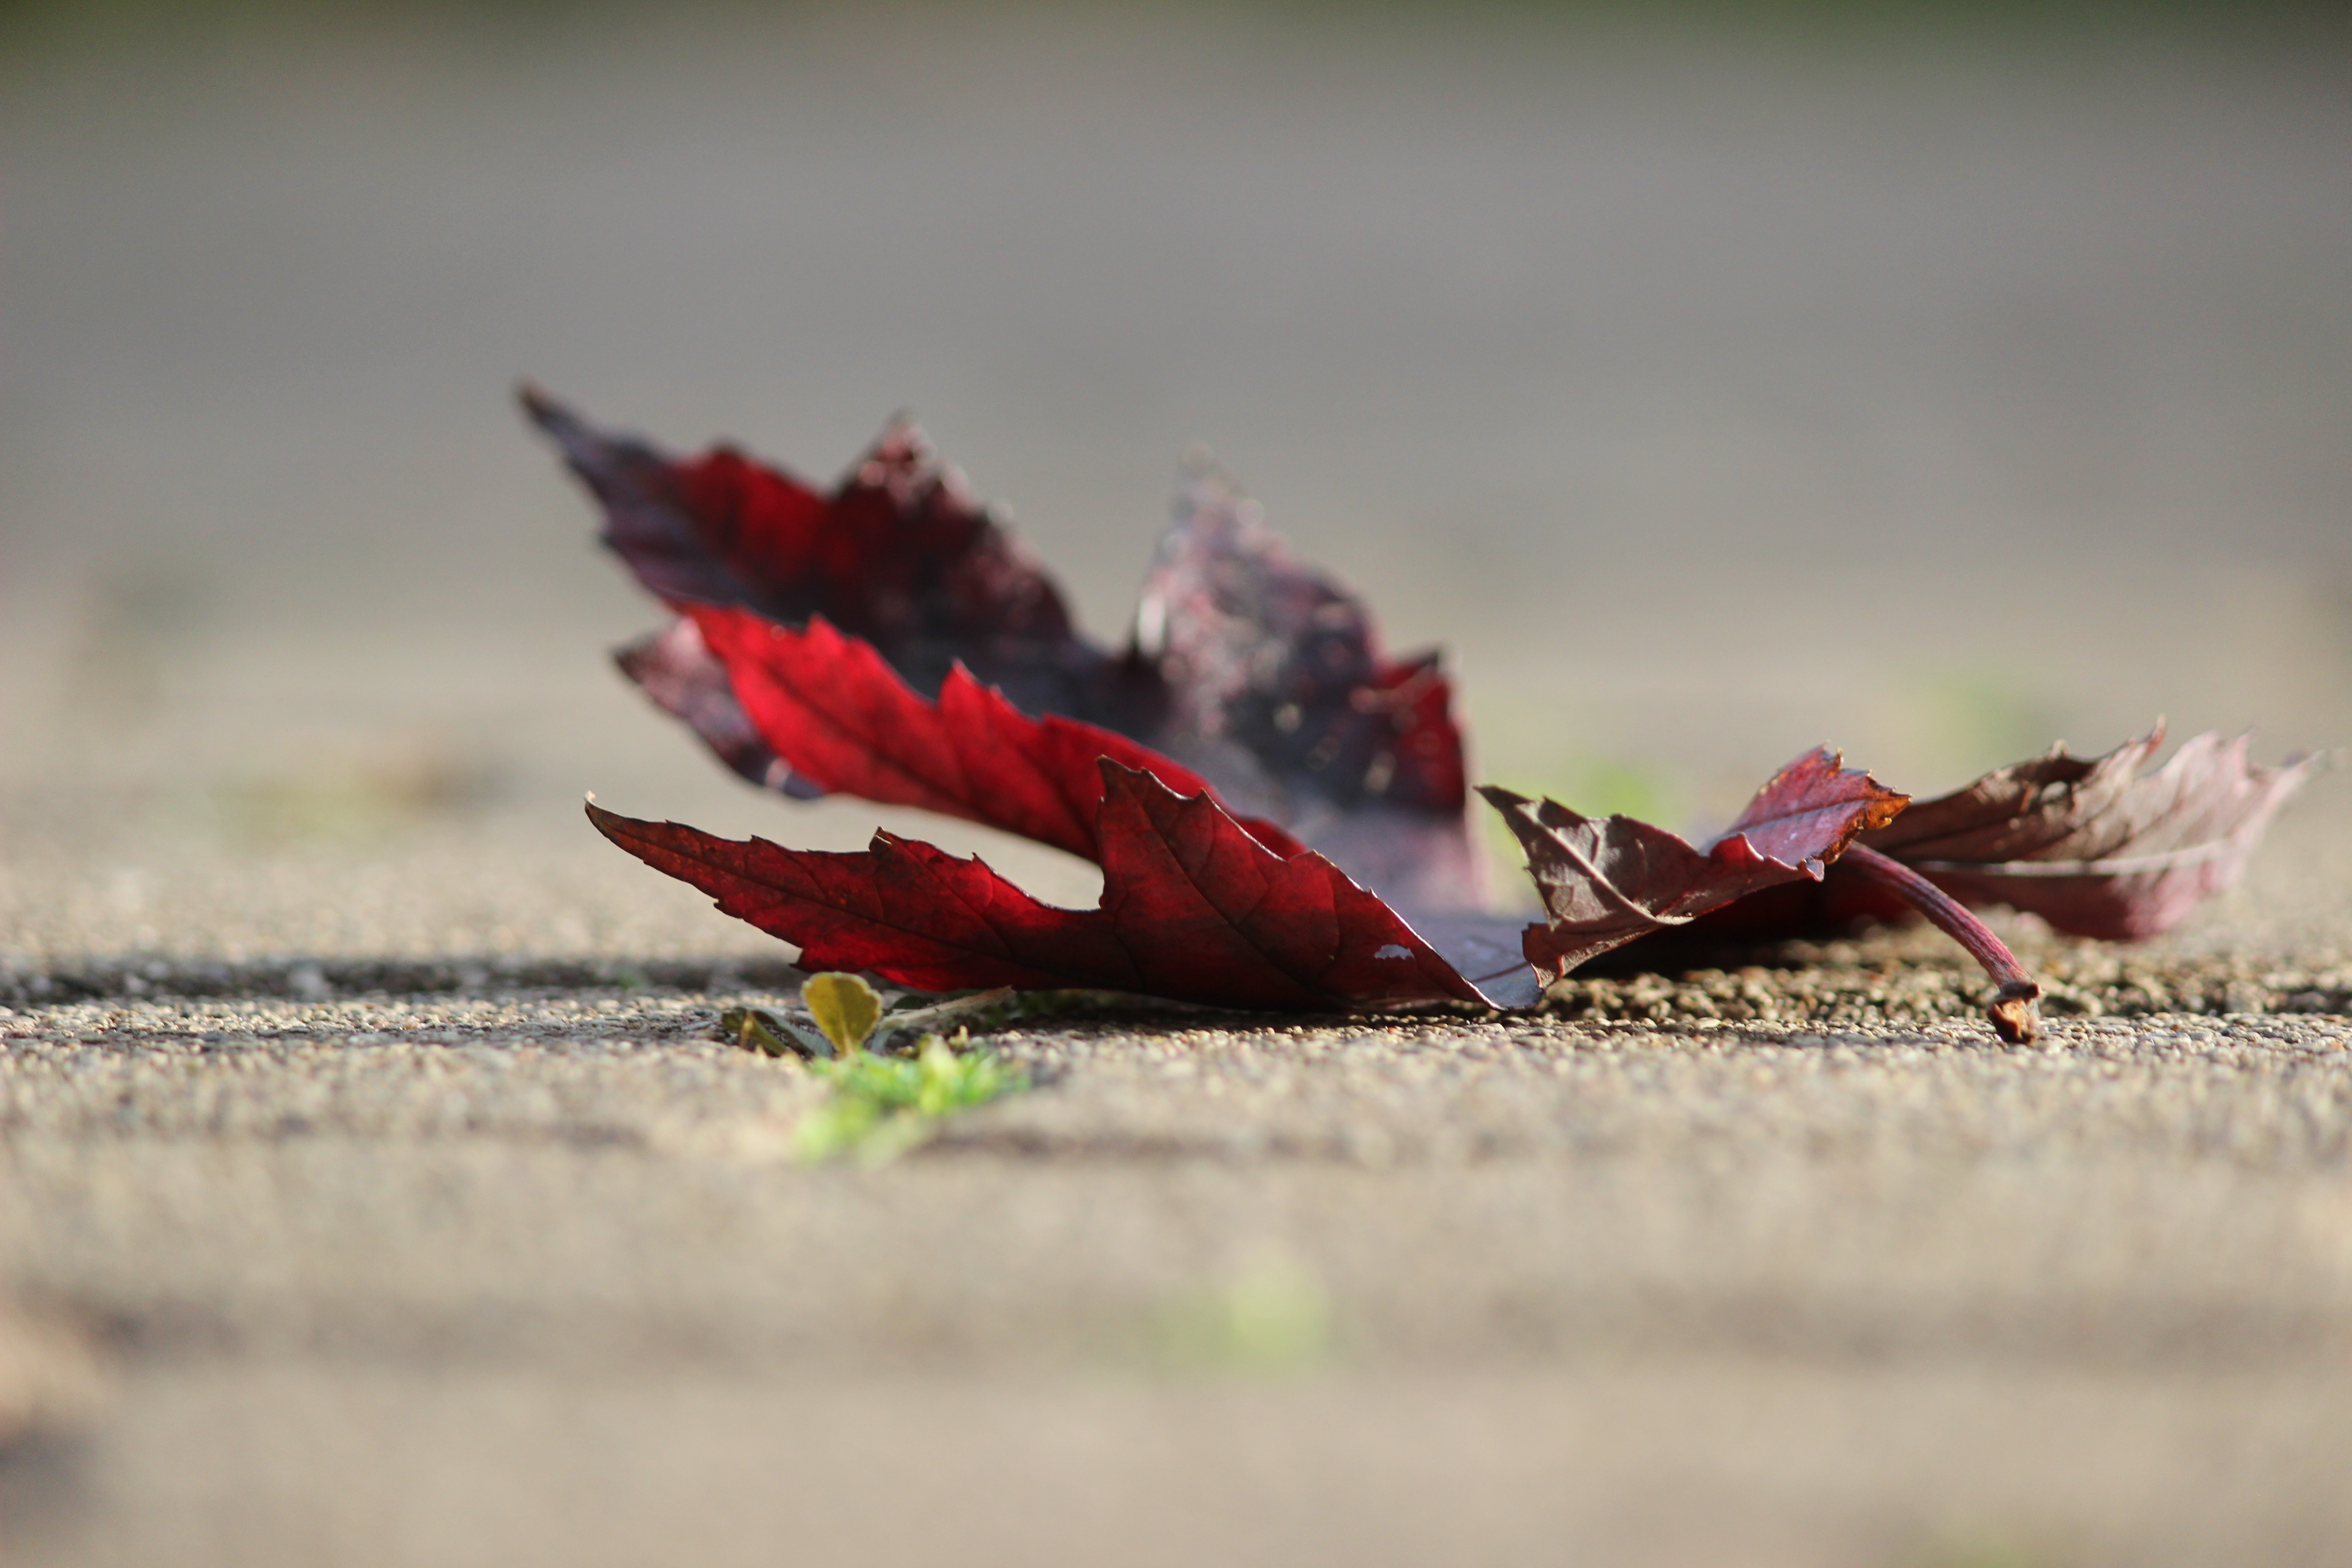
nature, bird, plant, photography, leaf, flower, spring, red, color, autumn, flora, season, close up, macro photography